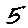
Label: 5